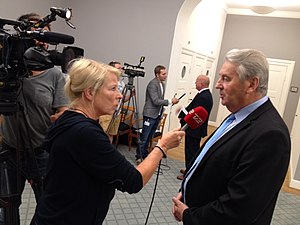
Edmund Joensen
MF Edmund Joensen fra det liberale færøske Sambandspartiet interviewes af TV2-journalist Gunilla Roijer efter et samråd i Folketingets Europaudvalg
MF Edmund Joensen fra det social-liberale færøske Sambandspartiet interviewes af TV2-journalist Gunilla Roijer efter et samråd i Folketingets Europaudvalg
Edmund Esbern Johannes Joensen er en færøsk politiker, der er tidligere lagmand, lagtingsformand og nuværende folketingsmand. Edmund Joensen er søn af Poul Joensen og Hansina f. Samuelsen og gift med